Poisonblack

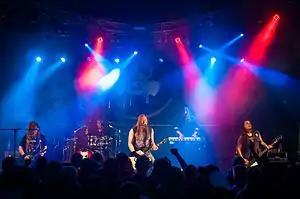
Poisonblack performing in 2014

Poisonblack was a Finnish gothic metal band led by singer and guitarist Ville Laihiala. They released six studio albums.